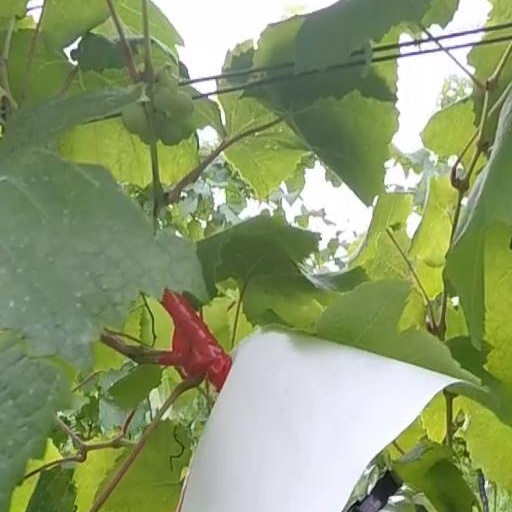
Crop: grape